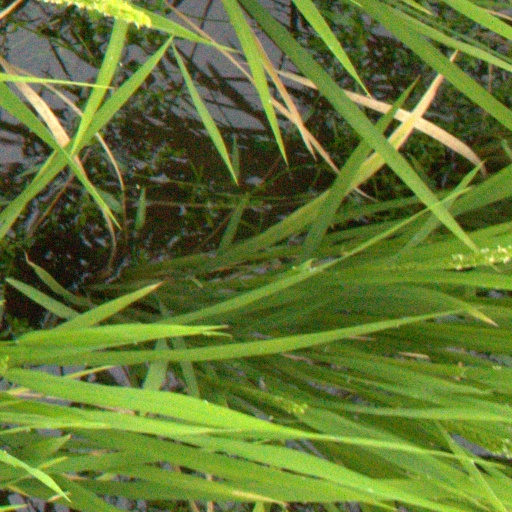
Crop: rice